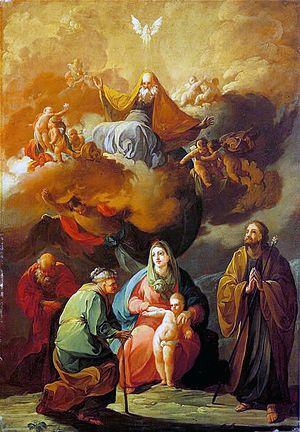
Francisco José de Goya y Lucientes, dit Francisco de Goya, né le 30 mars 1746 à Fuendetodos, près de Saragosse, et mort le 16 avril 1828 à Bordeaux, en France, est un peintre et graveur espagnol. Son œuvre inclut des peintures de chevalet, des peintures murales, des gravures et des dessins. Il introduisit plusieurs ruptures stylistiques qui initièrent le romantisme et annoncèrent le début de la peinture contemporaine. L’art goyesque est considéré comme précurseur des avant-gardes picturales du XXᵉ siècle.
La Sainte Famille avec Saint Joaquim et Sainte Anne devant l’Éternelle Gloire ou la Triple Génération est une huile sur toile à motif religieux de Francisco de Goya réalisée vers 1769.
L’œuvre de Francisco De Goya commence approximativement en 1771 avec ses premières fresques pour la basilique du Pilar à Saragosse et termine en 1827 avec ses dernières toiles, dont la Laitière de Bordeaux. Durant ces années, le peintre produisit environ 700 peintures, 280 gravures et plusieurs milliers de dessins.